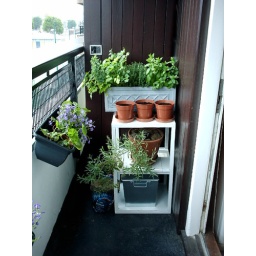
Vegetable patch (!) on top, lavender in the middle, and flowers in the window boxes.